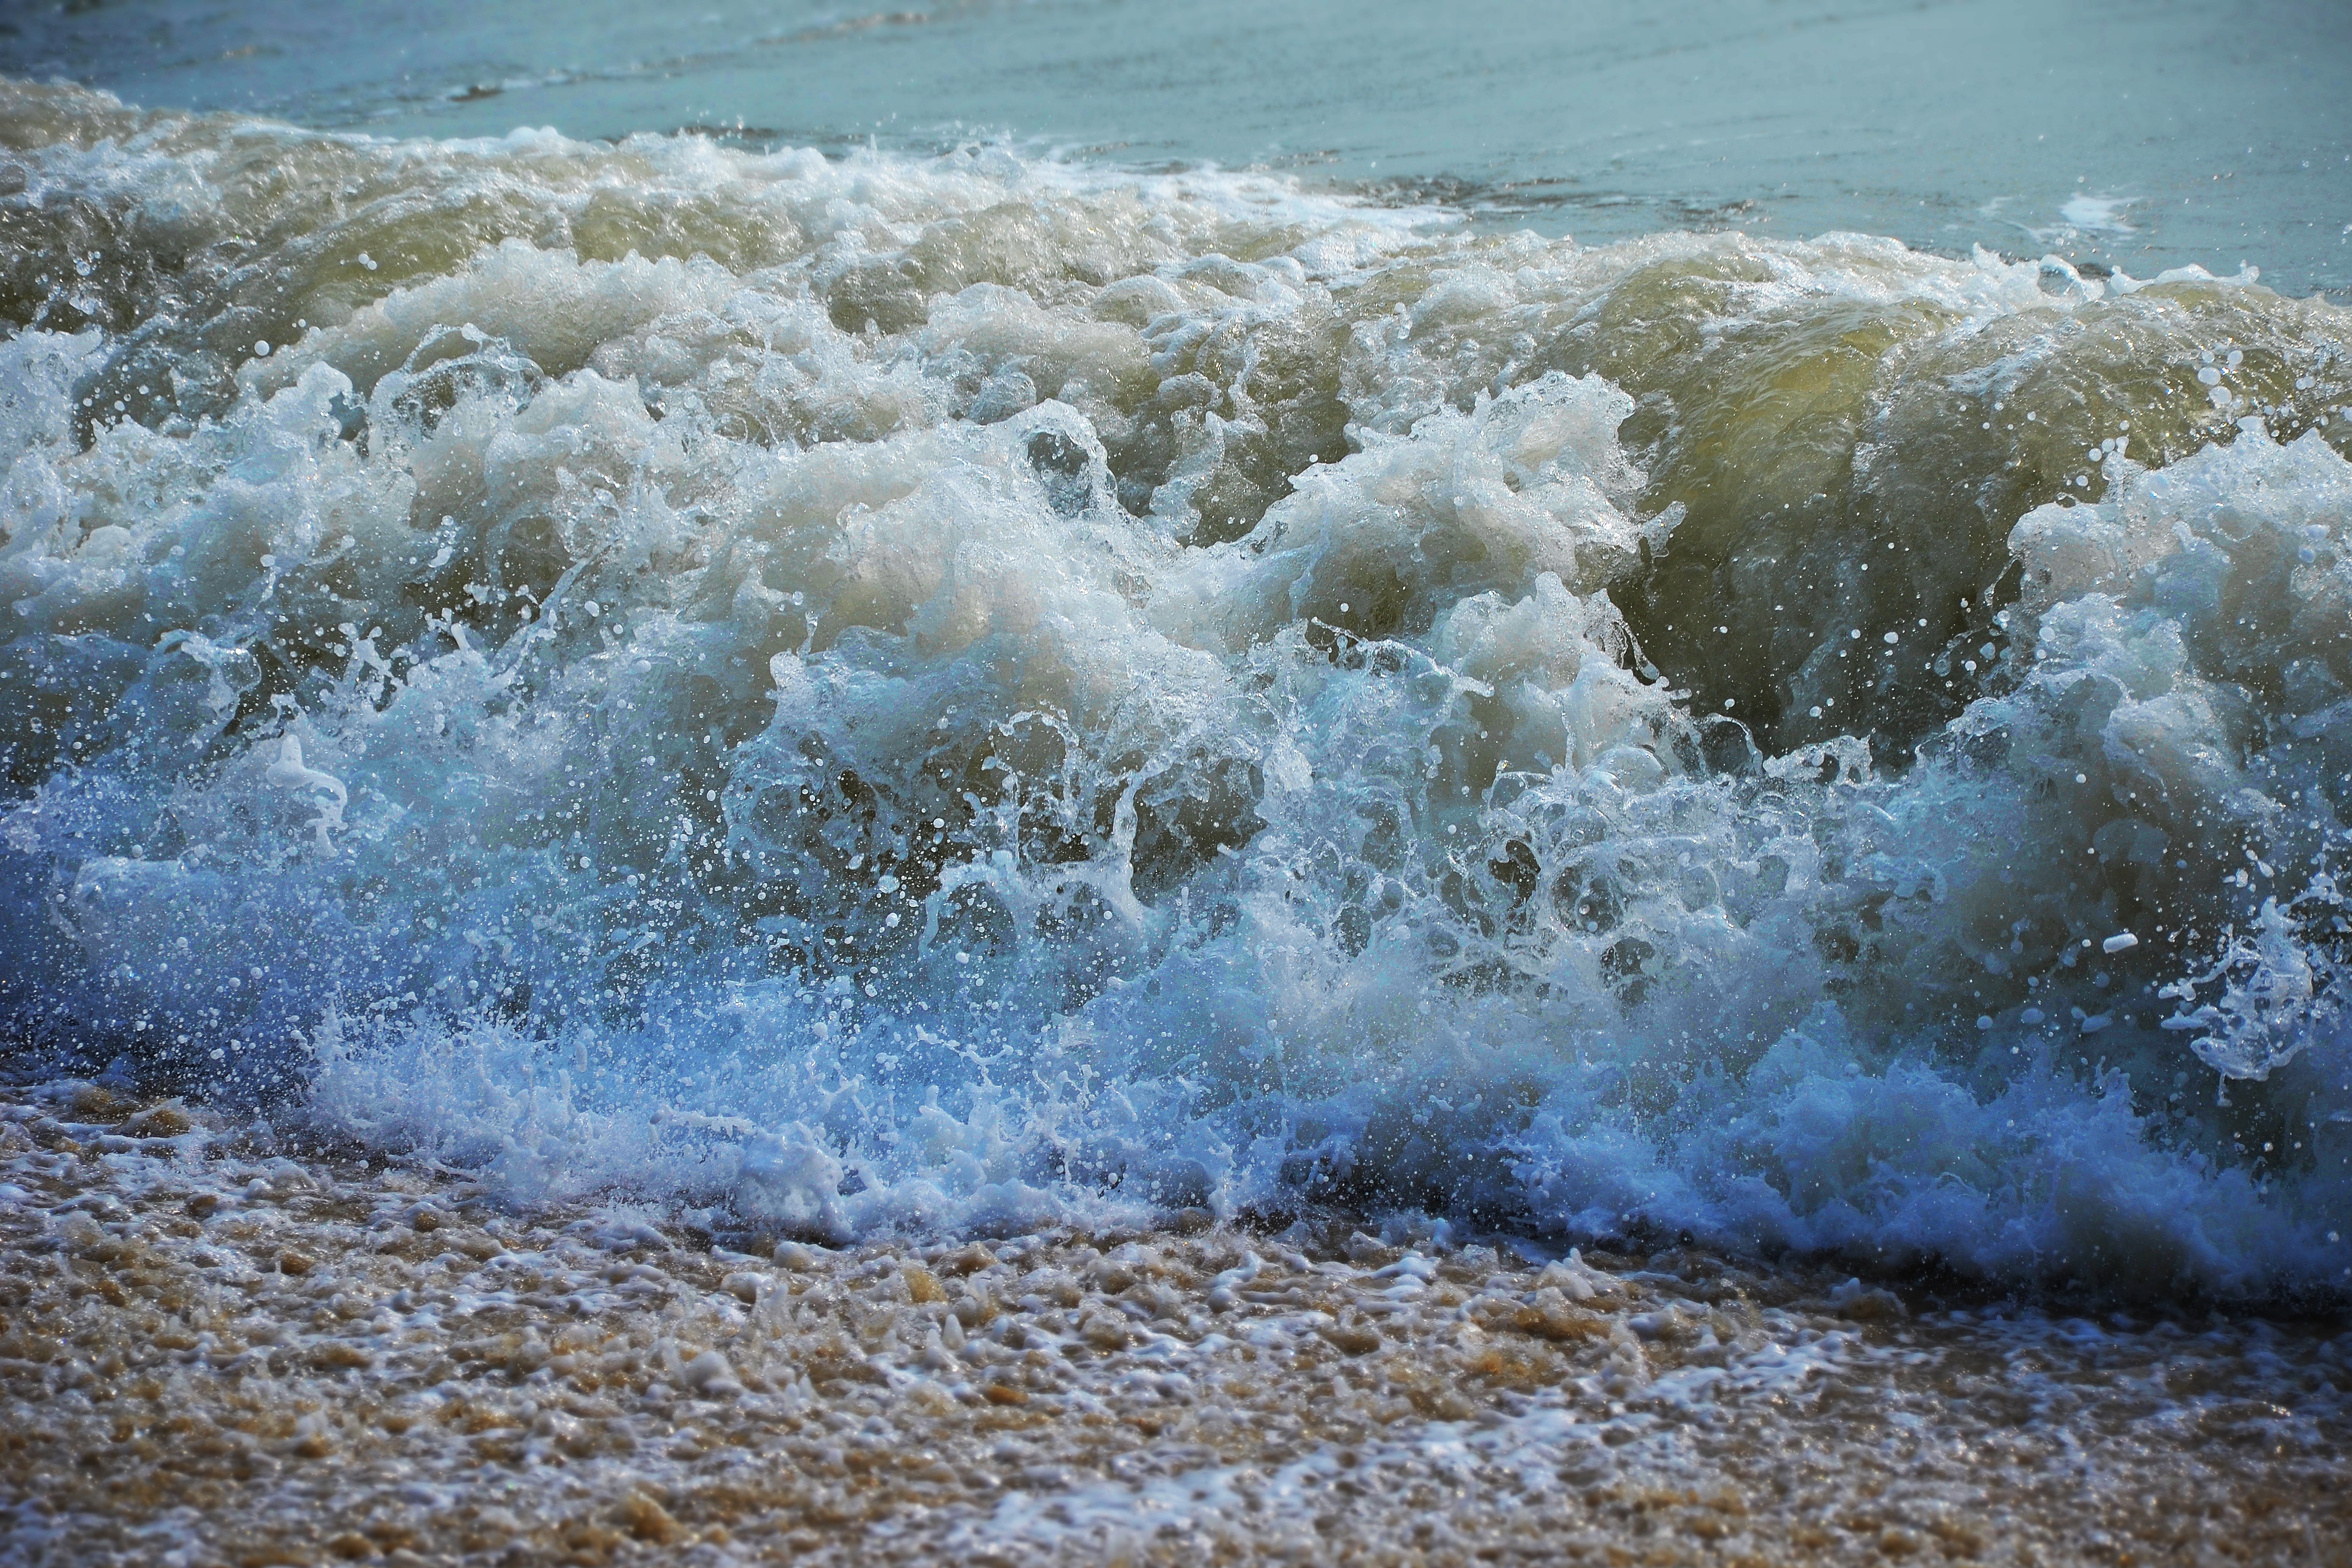
beach, sea, coast, water, nature, sand, ocean, sky, shore, wave, frost, wet, river, tide, summer, vacation, travel, ripple, motion, clear, surf, surfing, splash, tropical, rapid, blue, body of water, ocean wave, power, day, freezing, wind wave